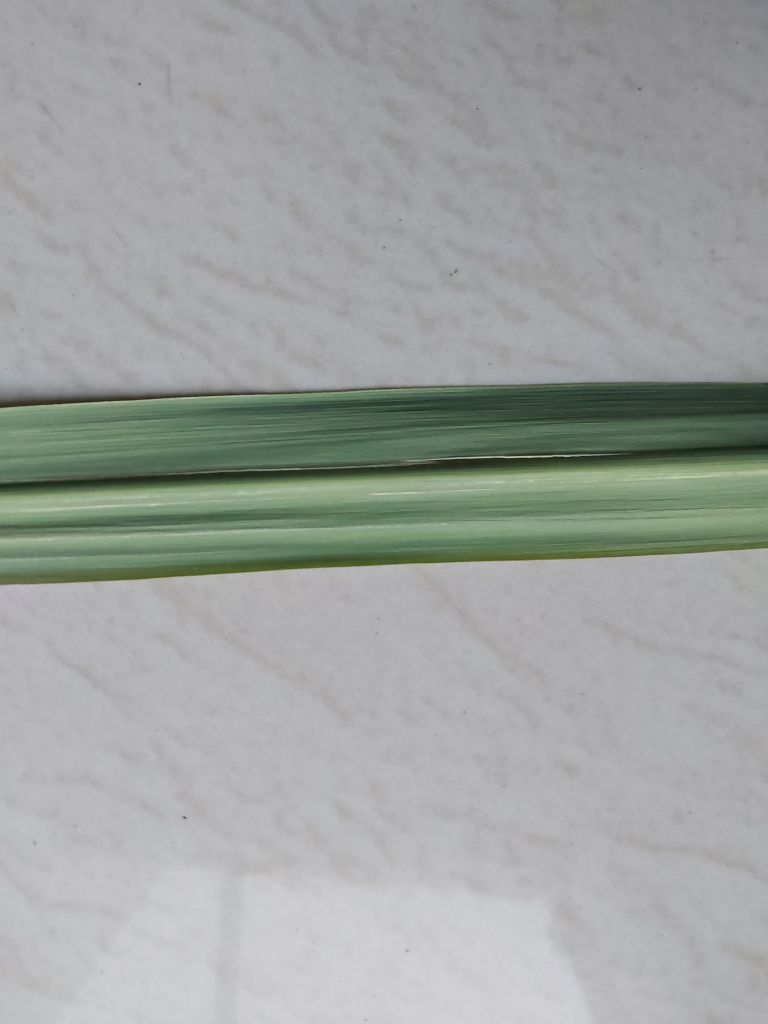
Label: Viral Disease